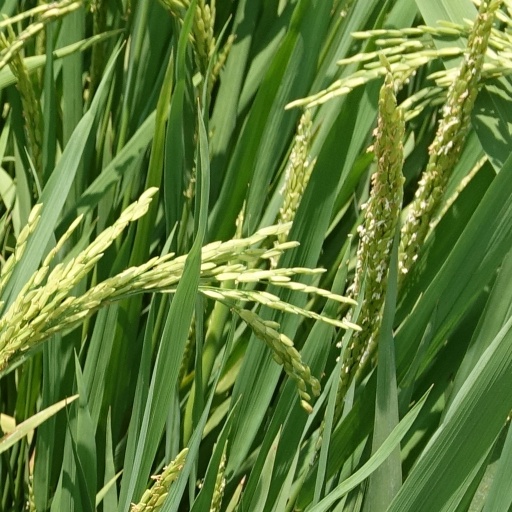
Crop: rice